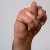
The image shows a hand gesture representing the letter 'N' in Indian Sign Language.